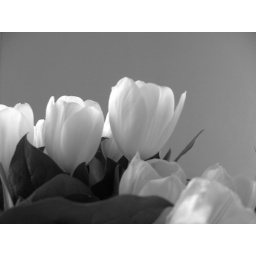
A bucnh of white tulips in black and white.